Optical mouse

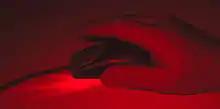
The Logitech iFeel optical mouse uses a red LED to project light onto the tracking surface.

Unlike mechanical mice, whose tracking mechanisms can become clogged with lint, optical mice have no moving parts (besides buttons and scroll wheels); therefore, they do not require maintenance other than removing debris that might collect under the light emitter. However, they generally cannot track on glossy and transparent surfaces, including some mouse pads, causing the cursor to drift unpredictably during operation. Mice with less image-processing power also have problems tracking fast movement, whereas some high-quality mice can track faster than 2 m/s.